Mataram kingdom

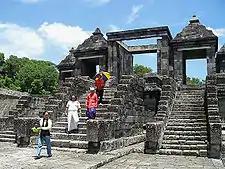
Ratu Boko, a fortified hill, probably referred in Shivagrha inscription as the location of a battle

The period between the reign of King Panangkaran to King Balitung (span between 760 and 910) that roughly lasted for 150 years, marked the apogee of Javanese classic civilisation. This period witnessed the blossoming of Javanese art and architecture, as numbers of majestic temples and monuments were erected and dominated the skyline of Kedu and Kewu Plain. Most notable of these temples are Sewu, Borobudur and Prambanan temple. The Shailendras are known as ardent temple builders.